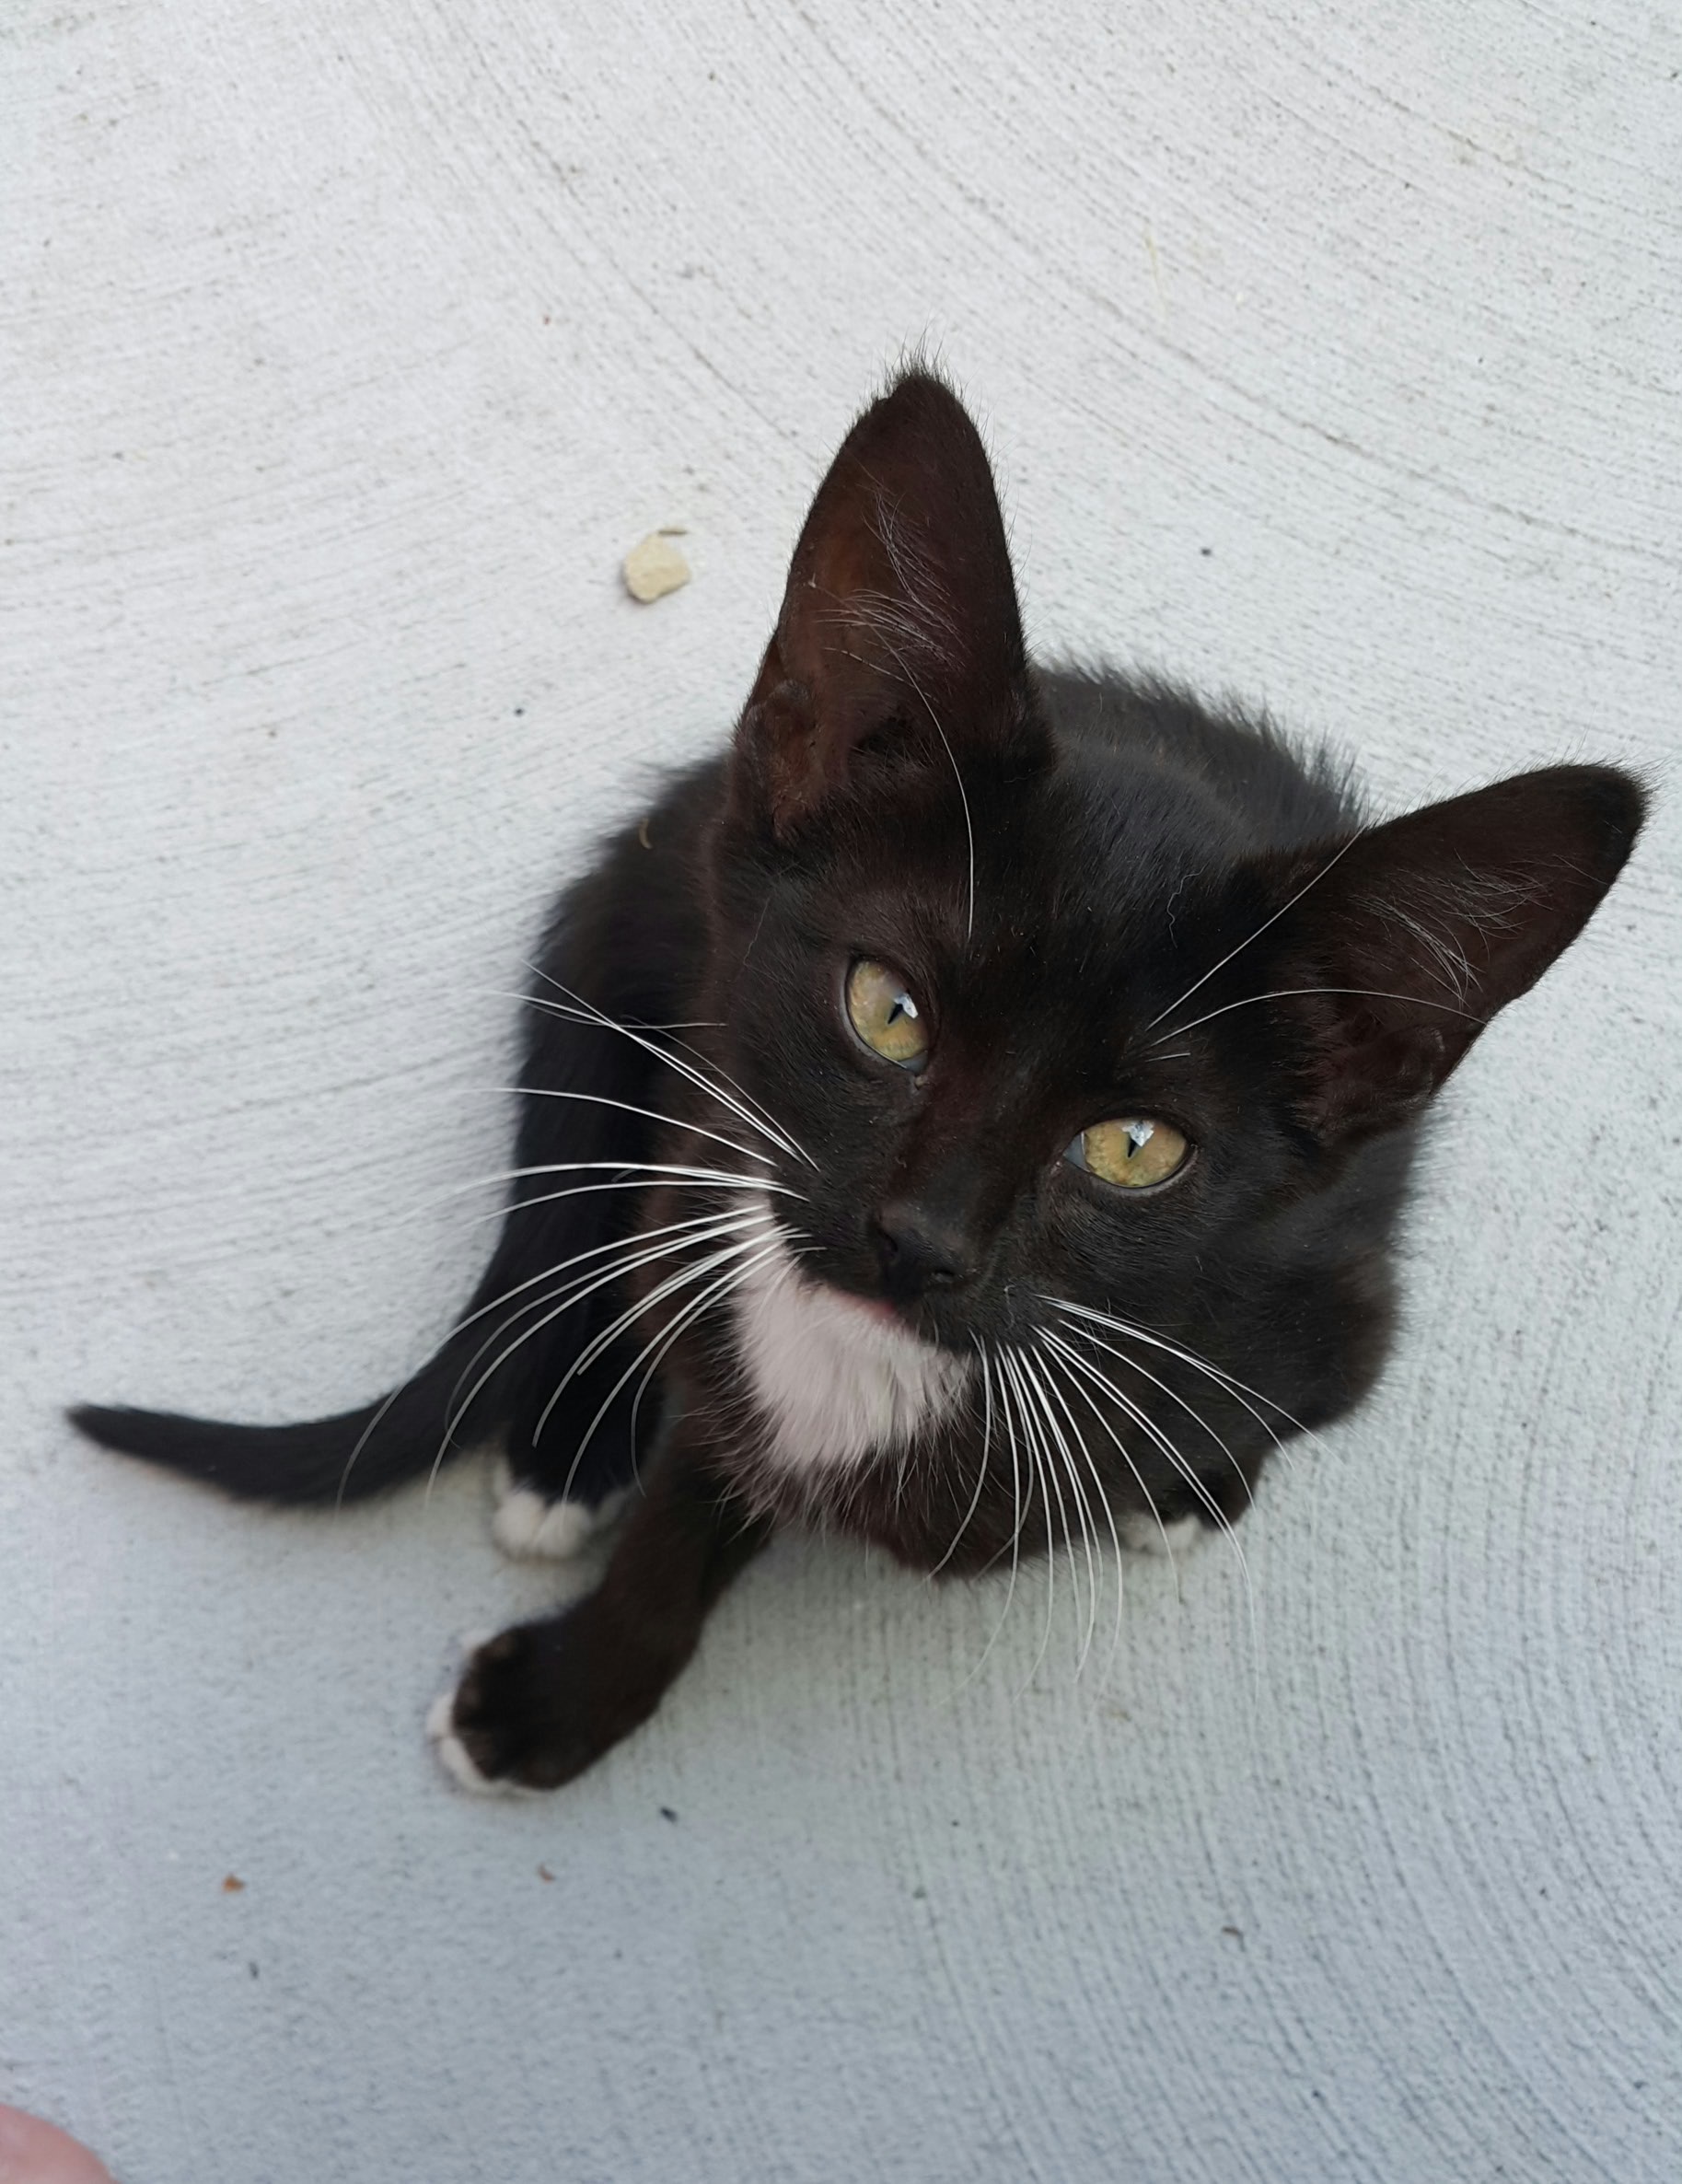
black and white, cute, kitten, cat, mammal, black cat, black, whiskers, vertebrate, oreo, cats eyes, cute cat, european shorthair, small to medium sized cats, cat like mammal, domestic short haired cat